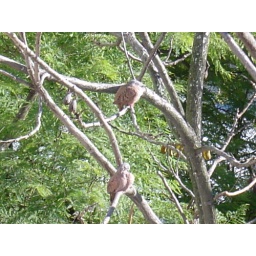
Bird in the tree - sight of the window of my office